Phases of fluorine

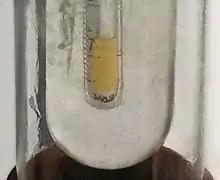
Liquid fluorine

Fluorine condenses to a bright yellow liquid at −188 °C (−307 °F), which is near the condensation temperatures of oxygen and nitrogen.